Cambridge

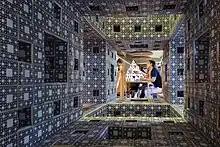
Sierpinski tetrahedron and menger sponge models at the Cambridge Science Festival

Cambridge has five Park and Ride sites, all of which operate seven days a week and are aimed at encouraging motorists to park near the city's edge. Since 2011, the Cambridgeshire Guided Busway has carried bus services into the centre of Cambridge from St Ives, Huntingdon and other towns and villages along the routes, operated by Stagecoach in the Fens and Whippet. The A service continues on to the railway station and Addenbrookes, before terminating at a new Park and Ride in Trumpington. Since 2017, it has also linked to Cambridge North railway station.